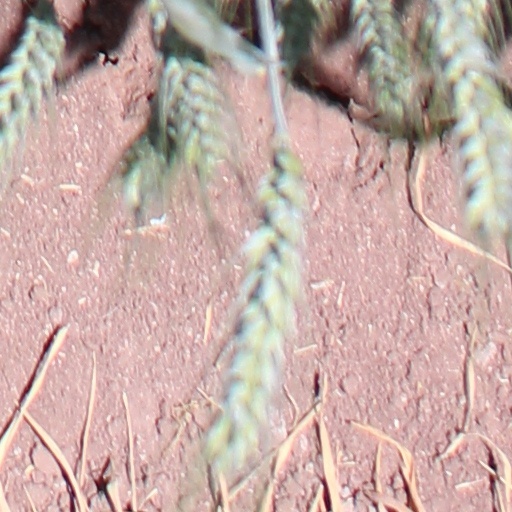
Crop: wheat